Navotas

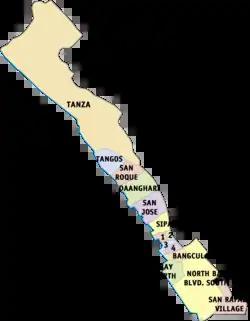
Political map of Navotas

Some barangays in Navotas experienced dramatic population change between 2010 and 2020. This is because of an ongoing effort by the government to relocate informal settlers from hazard-prone areas to socialized housing built in Barangay Tanza 2.